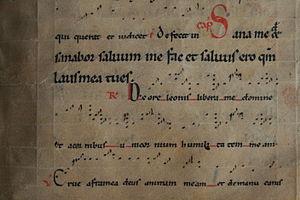
La notation musicale grégorienne, ou simplement notation grégorienne, est une notation musicale employée au Moyen Âge, tout d'abord singulièrement pour le chant grégorien, puis afin de conserver quelques anciens chants monodiques européens.